MAtv

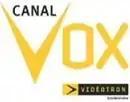
Logo of Canal Vox used from 2004 until 2007

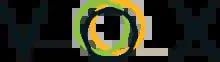
Logo of Vox used from 2007 until 2012

In 1999, Télé communautaire was renamed Canal Vox, then renamed Vox in 2007. Ten of its flagship programs, including " The Confident " and " ICI et là ", saw their audience triple.